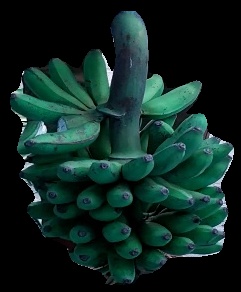
Variety: rasbale
Grade: grade3